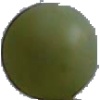
Label: Grape White 4